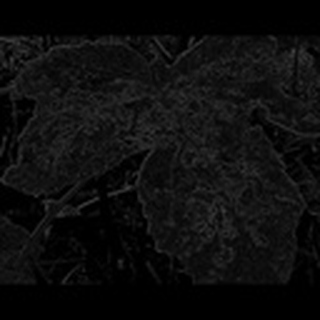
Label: cotton_powdery_mildew